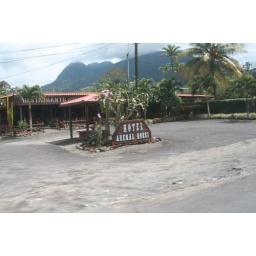
from the bus window in la fortuna